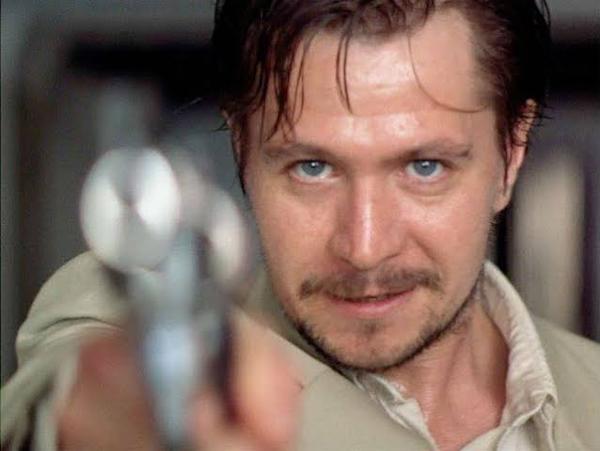
回答: それケルヒャーの高圧洗浄機なんですが?